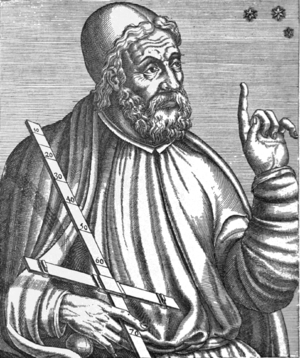
En astronomie, plus précisément en mécanique céleste, le mouvement képlérien correspond à une description du mouvement d'un astre par rapport à un autre respectant les trois lois de Kepler. Pour cela il faut que l'interaction entre les deux astres puisse être considérée comme purement newtonienne, c'est-à-dire qu'elle varie en raison inverse du carré de leur distance, et que l'influence de tous les autres astres soit négligée. Il est fréquent que l'un des deux corps soit de masse plus importante que l'autre, et soit donc dominant gravitationnellement, tel que celui d'une étoile par rapport à l'une de ses planètes, d'une planète par rapport à l'un de ses satellites naturels ou artificiels, etc. Le mouvement képlérien décrit alors le mouvement du corps relativement moins massif.
L’Almageste est une œuvre de Claude Ptolémée datant du IIᵉ siècle. Elle constitue la somme des connaissances les plus avancées de l'Antiquité en mathématiques et en astronomie.
L’histoire des fonctions trigonométriques semble avoir débuté il y a environ 4 000 ans. Nous savons de façon certaine que les Babyloniens déterminaient des approximations de mesures d'angles ou de longueurs de côtés de triangles rectangles. Plusieurs tables de nombres gravés sur de l'argile séchée en témoignent. Une tablette babylonienne écrite en cunéiforme, nommée Plimpton 322 montre quinze triplets pythagoriciens et une colonne de nombres, qui peut être interprétée comme une table de sécantes. Il y a cependant de nombreux débats à ce sujet pour savoir s'il s'agit bien d'une table trigonométrique.
Didier Robert de Vaugondy, né à Paris en 1723 et mort en 1786, est un géographe français.
La figure de la Terre dans l'Antiquité désigne la perception qu'avaient les différentes civilisations de cette époque, son mode de conception et son évolution tant régionale que temporelle, fonction notamment des mythes dont elle hérite ainsi que de l'évolution scientifique et religieuse des différentes sociétés.
Le major James Rennell, est un géographe, océanographe et historien britannique.
Bernhard Varenius, Bernhard Varen ou Bernard Varenius en latin, est un géographe allemand, né à Hitzacker en 1622 et décédé à Leyde en 1650 ou 1651. L'un des pionniers de la géomorphologie, il a publié Geographia Generalis.
Franck Scherrer est un géographe et urbaniste français.
L'astrologie est un ensemble de croyances et de pratiques fondées sur l'interprétation symbolique des correspondances supposées entre les configurations célestes et les affaires humaines, collectives ou individuelles. L'astrologie est maintenant considérée comme une pseudoscience, une croyance indûment présentée comme scientifique, ou comme une superstition, l'ensemble des recherches menées depuis l'Antiquité ayant abouti au fait que l'astrologie se place, par sa méthode même, en dehors du domaine rationnel ou scientifique.
Siegfried Passarge, né le 29 novembre 1866 à Königsberg en Prusse-Orientale et mort le 26 juillet 1958 à Brême, est un géographe et géomorphologue allemand.
Vieille de plusieurs milliers d'années d'histoire, l’astronomie est probablement une des plus anciennes des sciences naturelles, ses origines remontant au-delà de l'Antiquité, dans les pratiques religieuses préhistoriques.